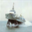
Label: ship